List of birds of the Gambia

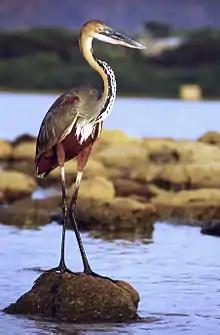
The huge Goliath heron is shy and solitary, typically preferring narrower creeks to more open areas.

Hamerkops are medium-sized, all-brown wading birds named for their hammer-headed appearance, which is created by the combination of their shaggy backwards-pointing crests and their heavy black bills. Typically found in wetland areas, they forage in shallow water for amphibians, small fish, crustaceans, insects, worms and small mammals. They build enormous, complex nests—which they generally use for only a matter of months—and occupy their territories year-round.